Pool Malebo

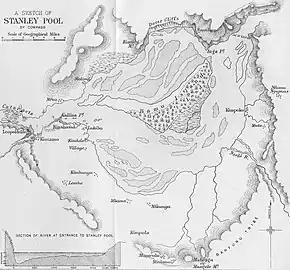
Map of Stanley Pool

The Pool Malebo is about long, wide and in surface area. Its central part is occupied by M'Bamou or Bamu Island, which is Republic of the Congo territory.